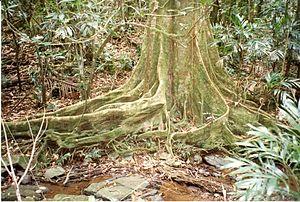
Elaeocarpus angustifolius, le cerisier bleu, est un arbre à feuillage persistant présent dans le Sud-Est de l'Asie et le pacifique. Il a été introduit dans de nombreuses régions tropicales.